Quarto Miglio

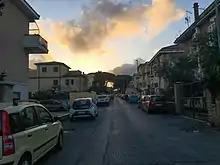
Via di San Tarcisio, Quarto Miglio, March 2019

Quarto Miglio (Fourth Mile) is an urban zone of Municipio VII of Rome, Italy. It was located in the south-eastern area of the city. As of 2010 it had a population of 11,052 people. It takes its name from its proximity to the 4th Mile of the Appian Way, which borders it to the southwest, and is close to much of the Appian Way Regional Park. Many of its street names come from ancient Romans connected with the area, including Herodes Atticus and Annia Regilla. In Roman times the area was known as "ad Quartum".